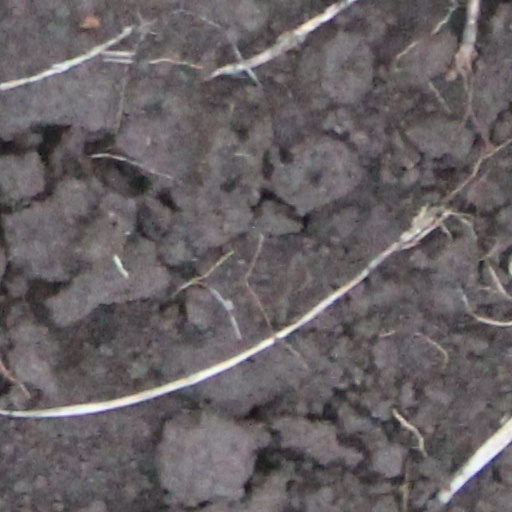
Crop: wheat